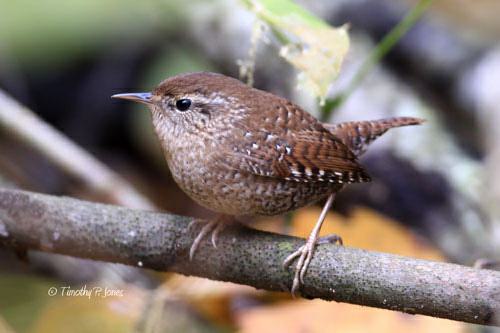
A photo of a winter wren